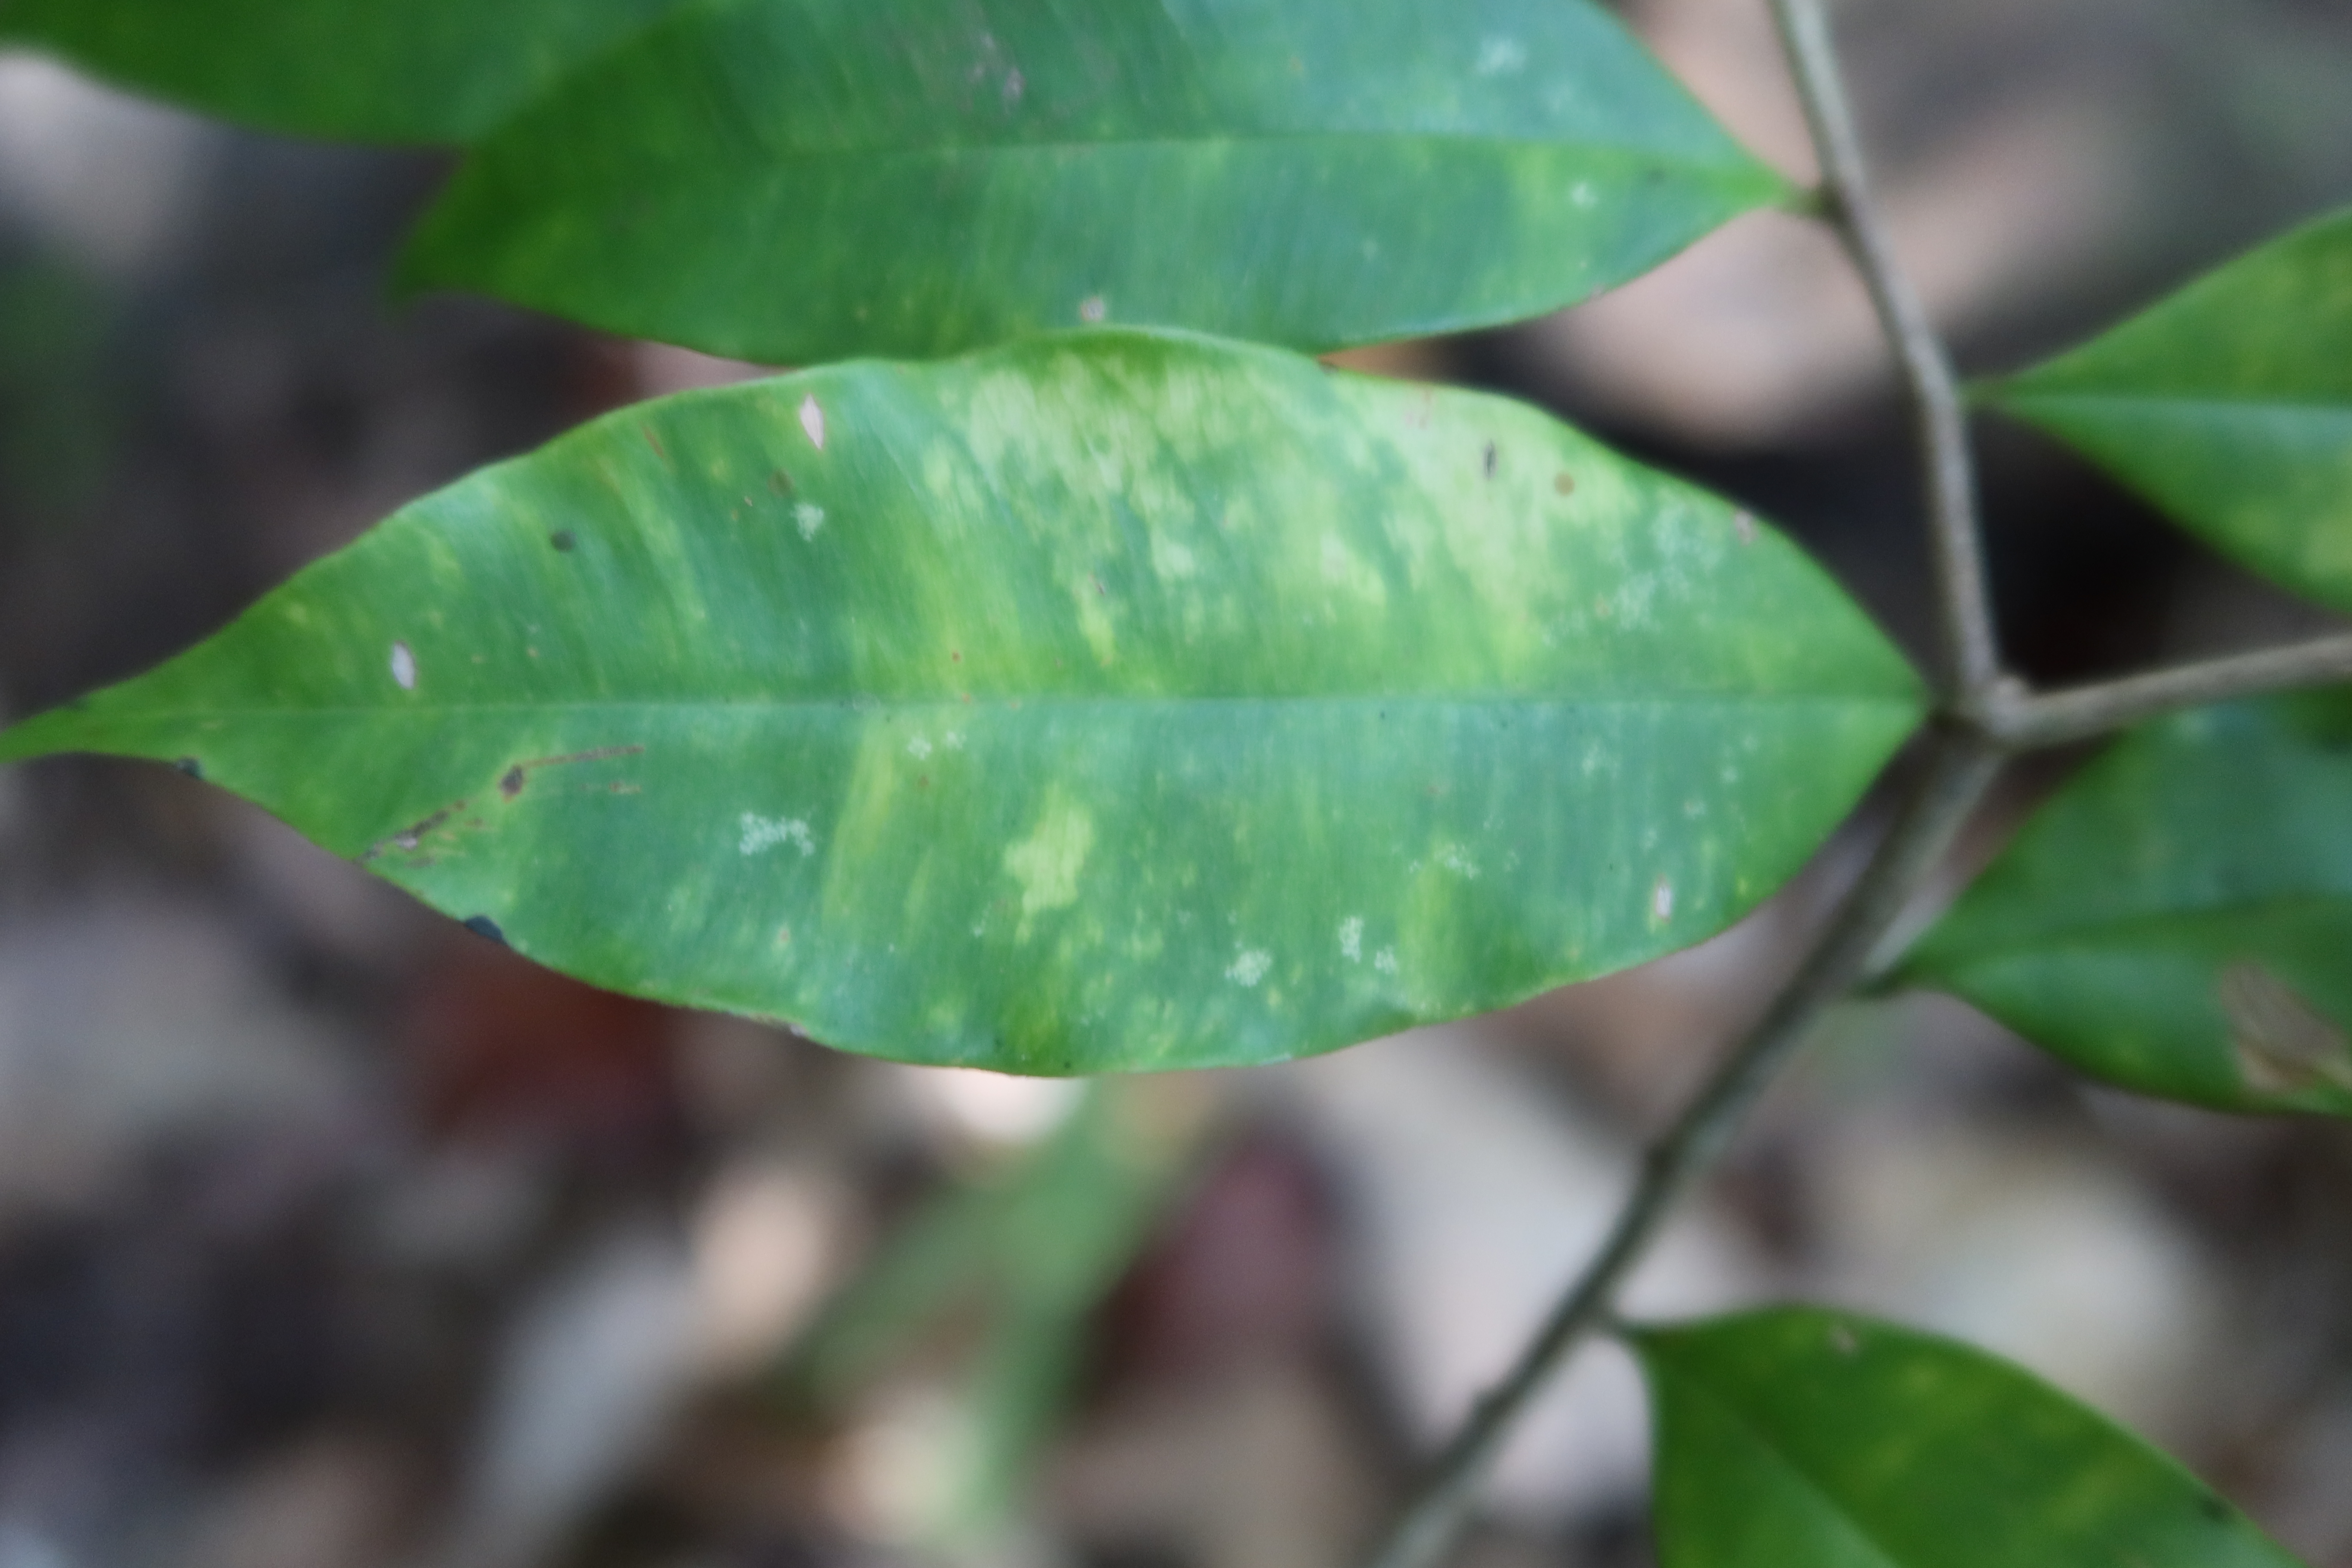
Label: Downy mildew